Martha Gellhorn

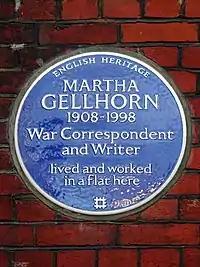
Martha Gellhorn has been commemorated with an English Heritage Trust blue plaque at 72 Cadogan Square, Knightsbridge, London, SW1X 0EA

In her last years, Gellhorn was in frail health, nearly blind and suffering from ovarian cancer that had spread to her liver. On 15 February 1998, she died by suicide in London apparently by swallowing a cyanide capsule.